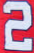
Number: 2